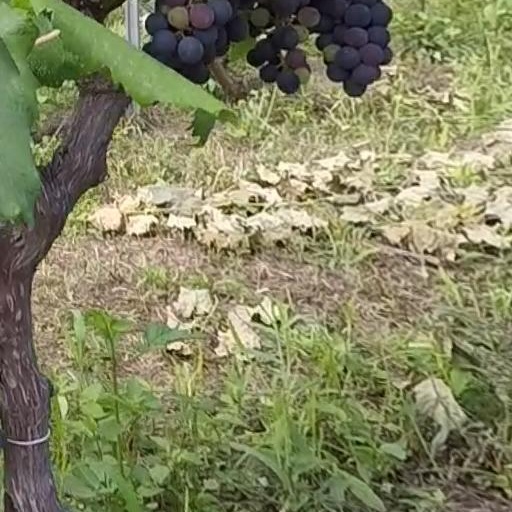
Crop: grape